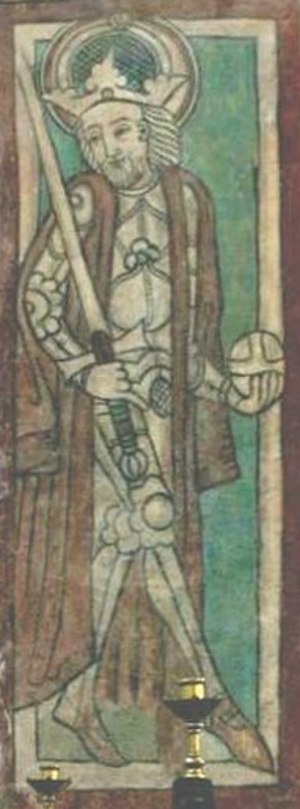
Danmarks historie (1047-1397) / Regenter i tidlig middelalder
Middelalderlig konge. Kalkmaleri fra Århus Domkirke.
Kalkmaleri af en konge fra Århus Domkirke.
Danmarks ældre middelalder afgrænses oftest af årstallene 1047 og 1397. Året, hvor Svend Estridsen blev konge af Danmark, symboliserer overgangen fra den danske vikingetid til den danske middelalder. Det er senere end indledningen til europæisk middelalder, og det skyldes, at Danmark aldrig kom under direkte romersk indflydelse. Perioden 400-800 kaldes germansk jernalder, mens perioden 800-1047 kaldes vikingetiden. Først derefter begynder dansk middelalder.